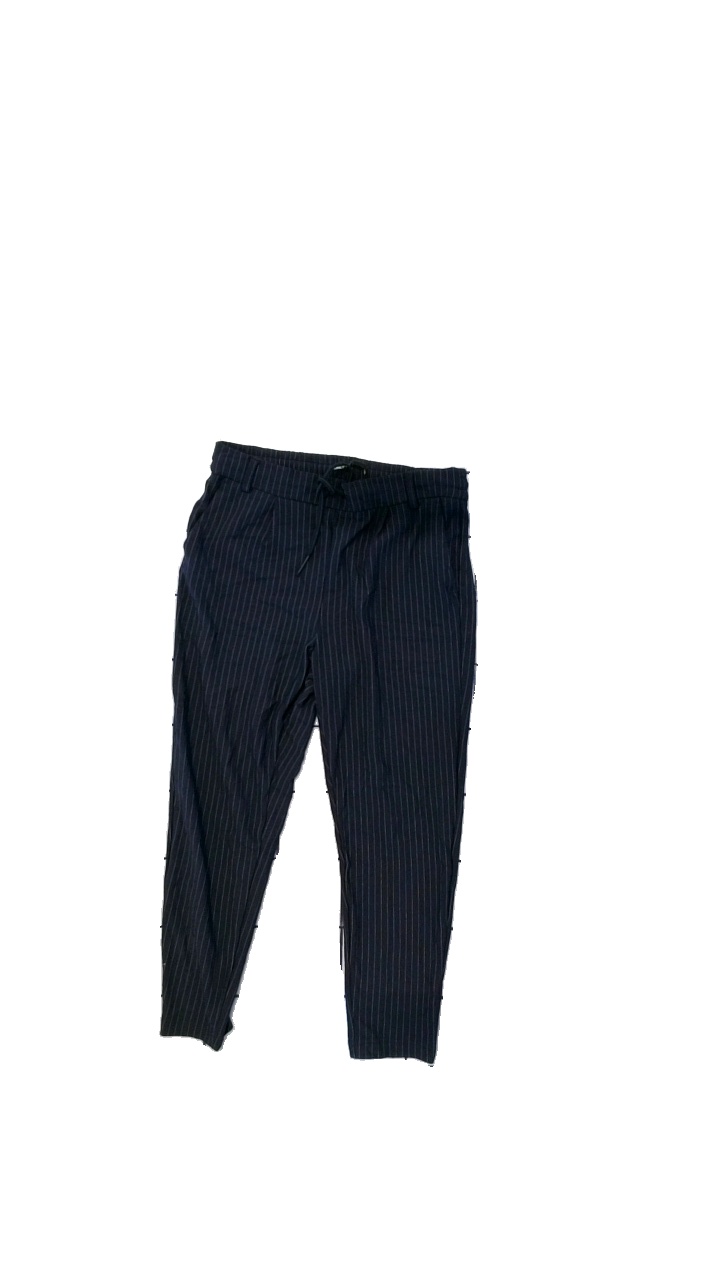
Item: Trousers (Ladies)
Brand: Only
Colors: Blue, White
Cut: Regular
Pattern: Striped
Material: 65%Viscose,32%Nylon,5%Elastane
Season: All
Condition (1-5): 3
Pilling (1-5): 3
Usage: Reuse
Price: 50-100